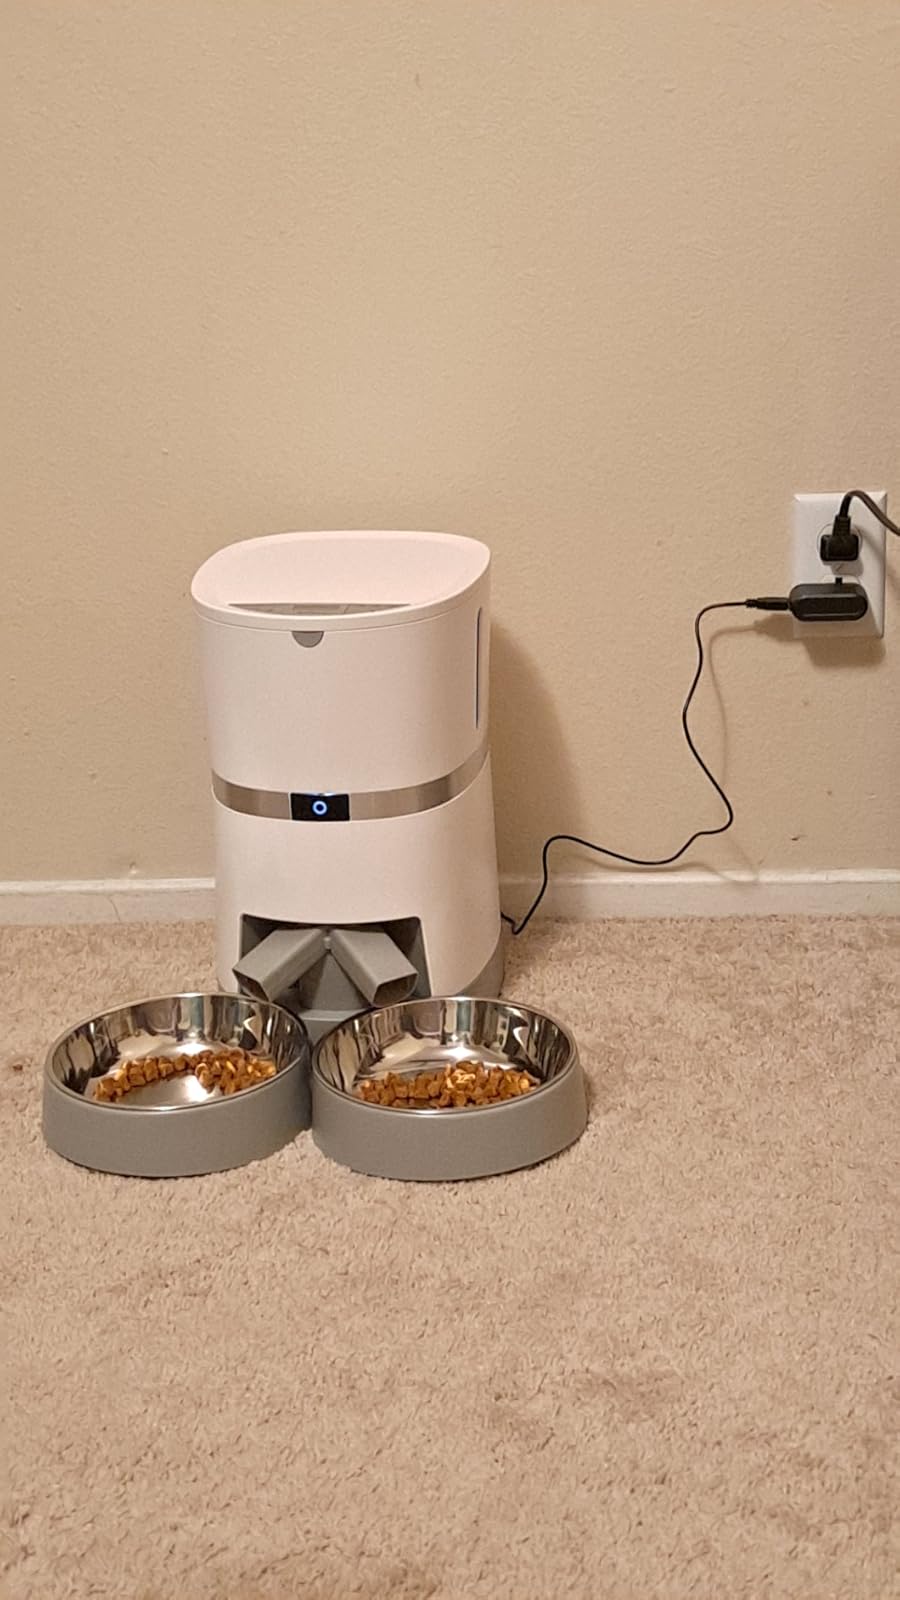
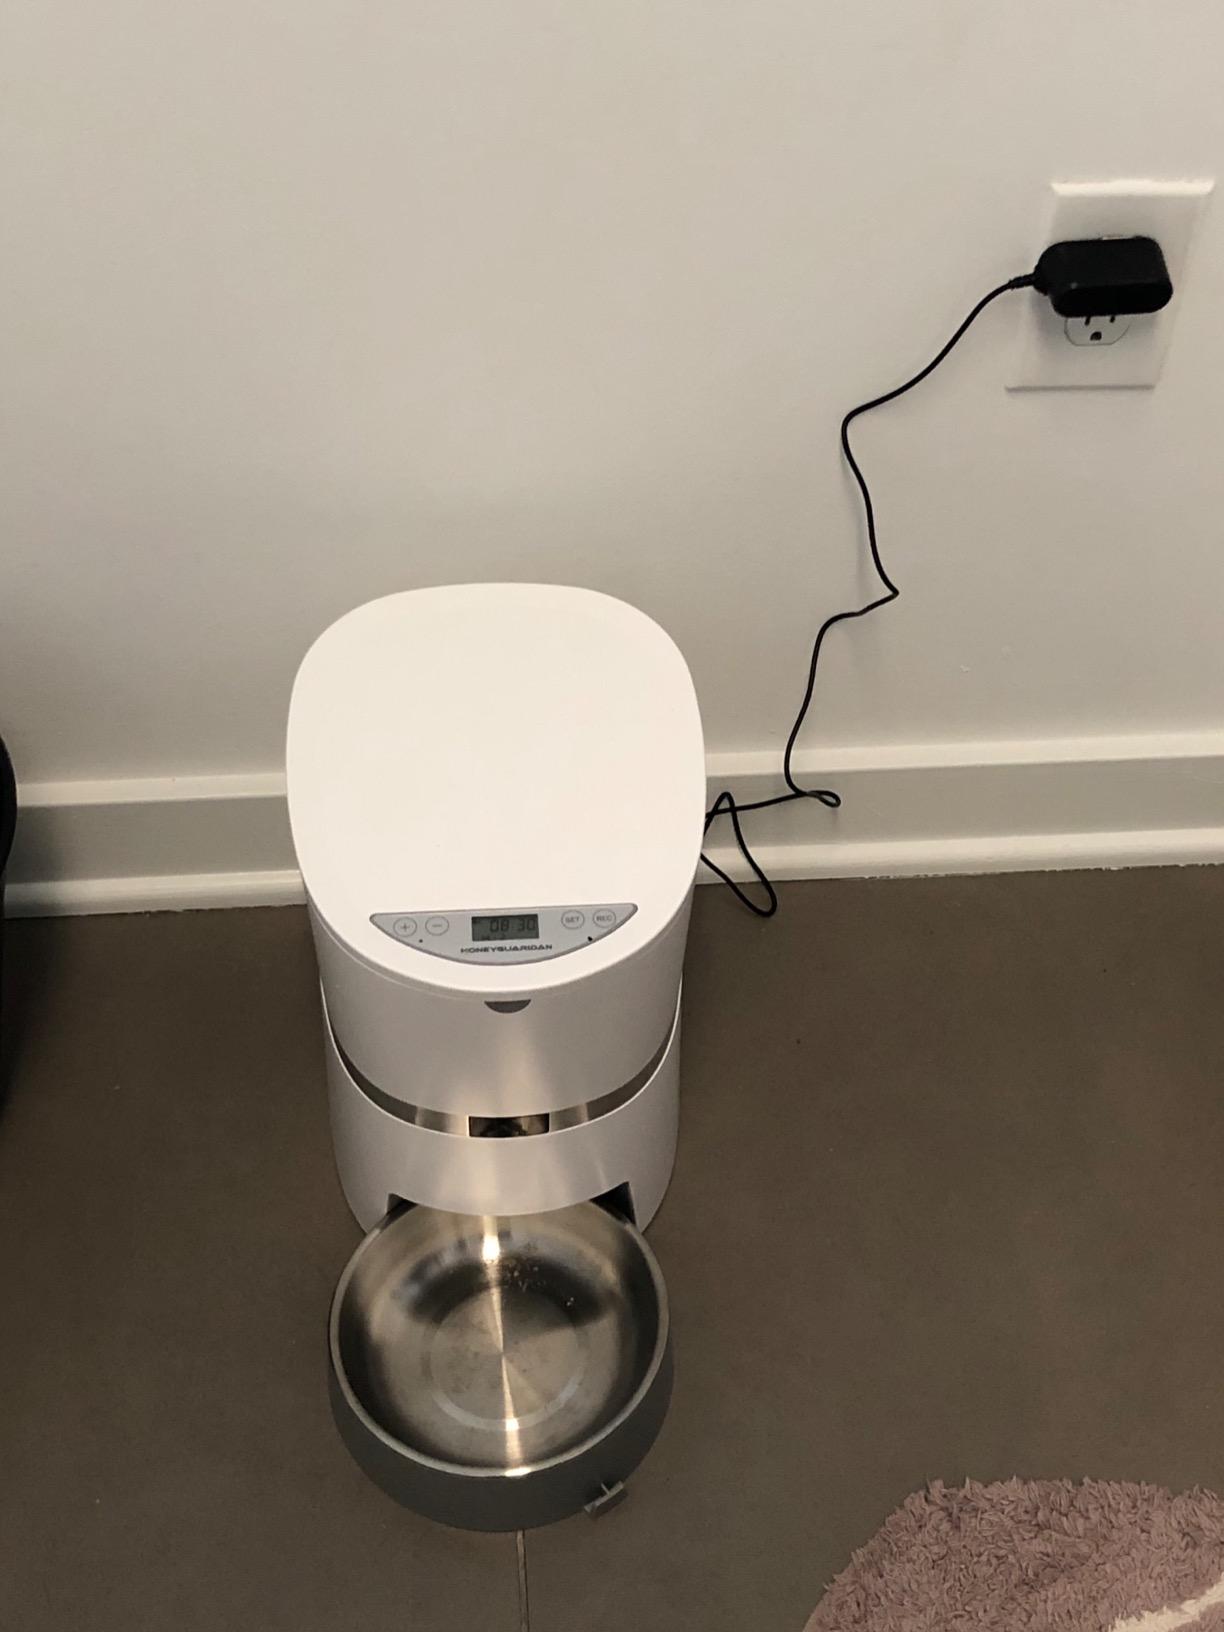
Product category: items_feeder
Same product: no